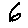
Label: 6